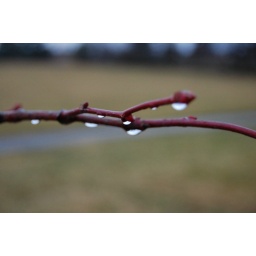
This tree branch was covered in water droplets.